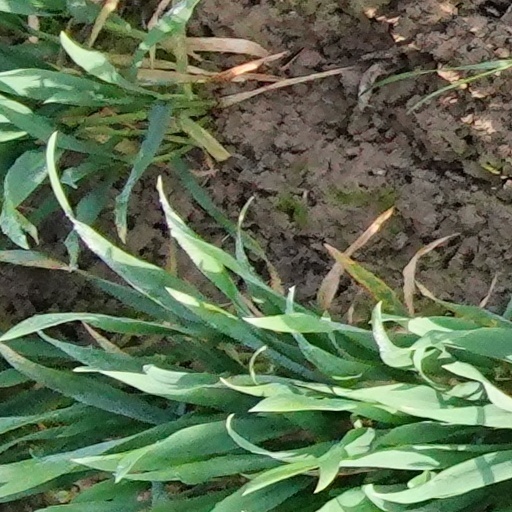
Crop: wheat